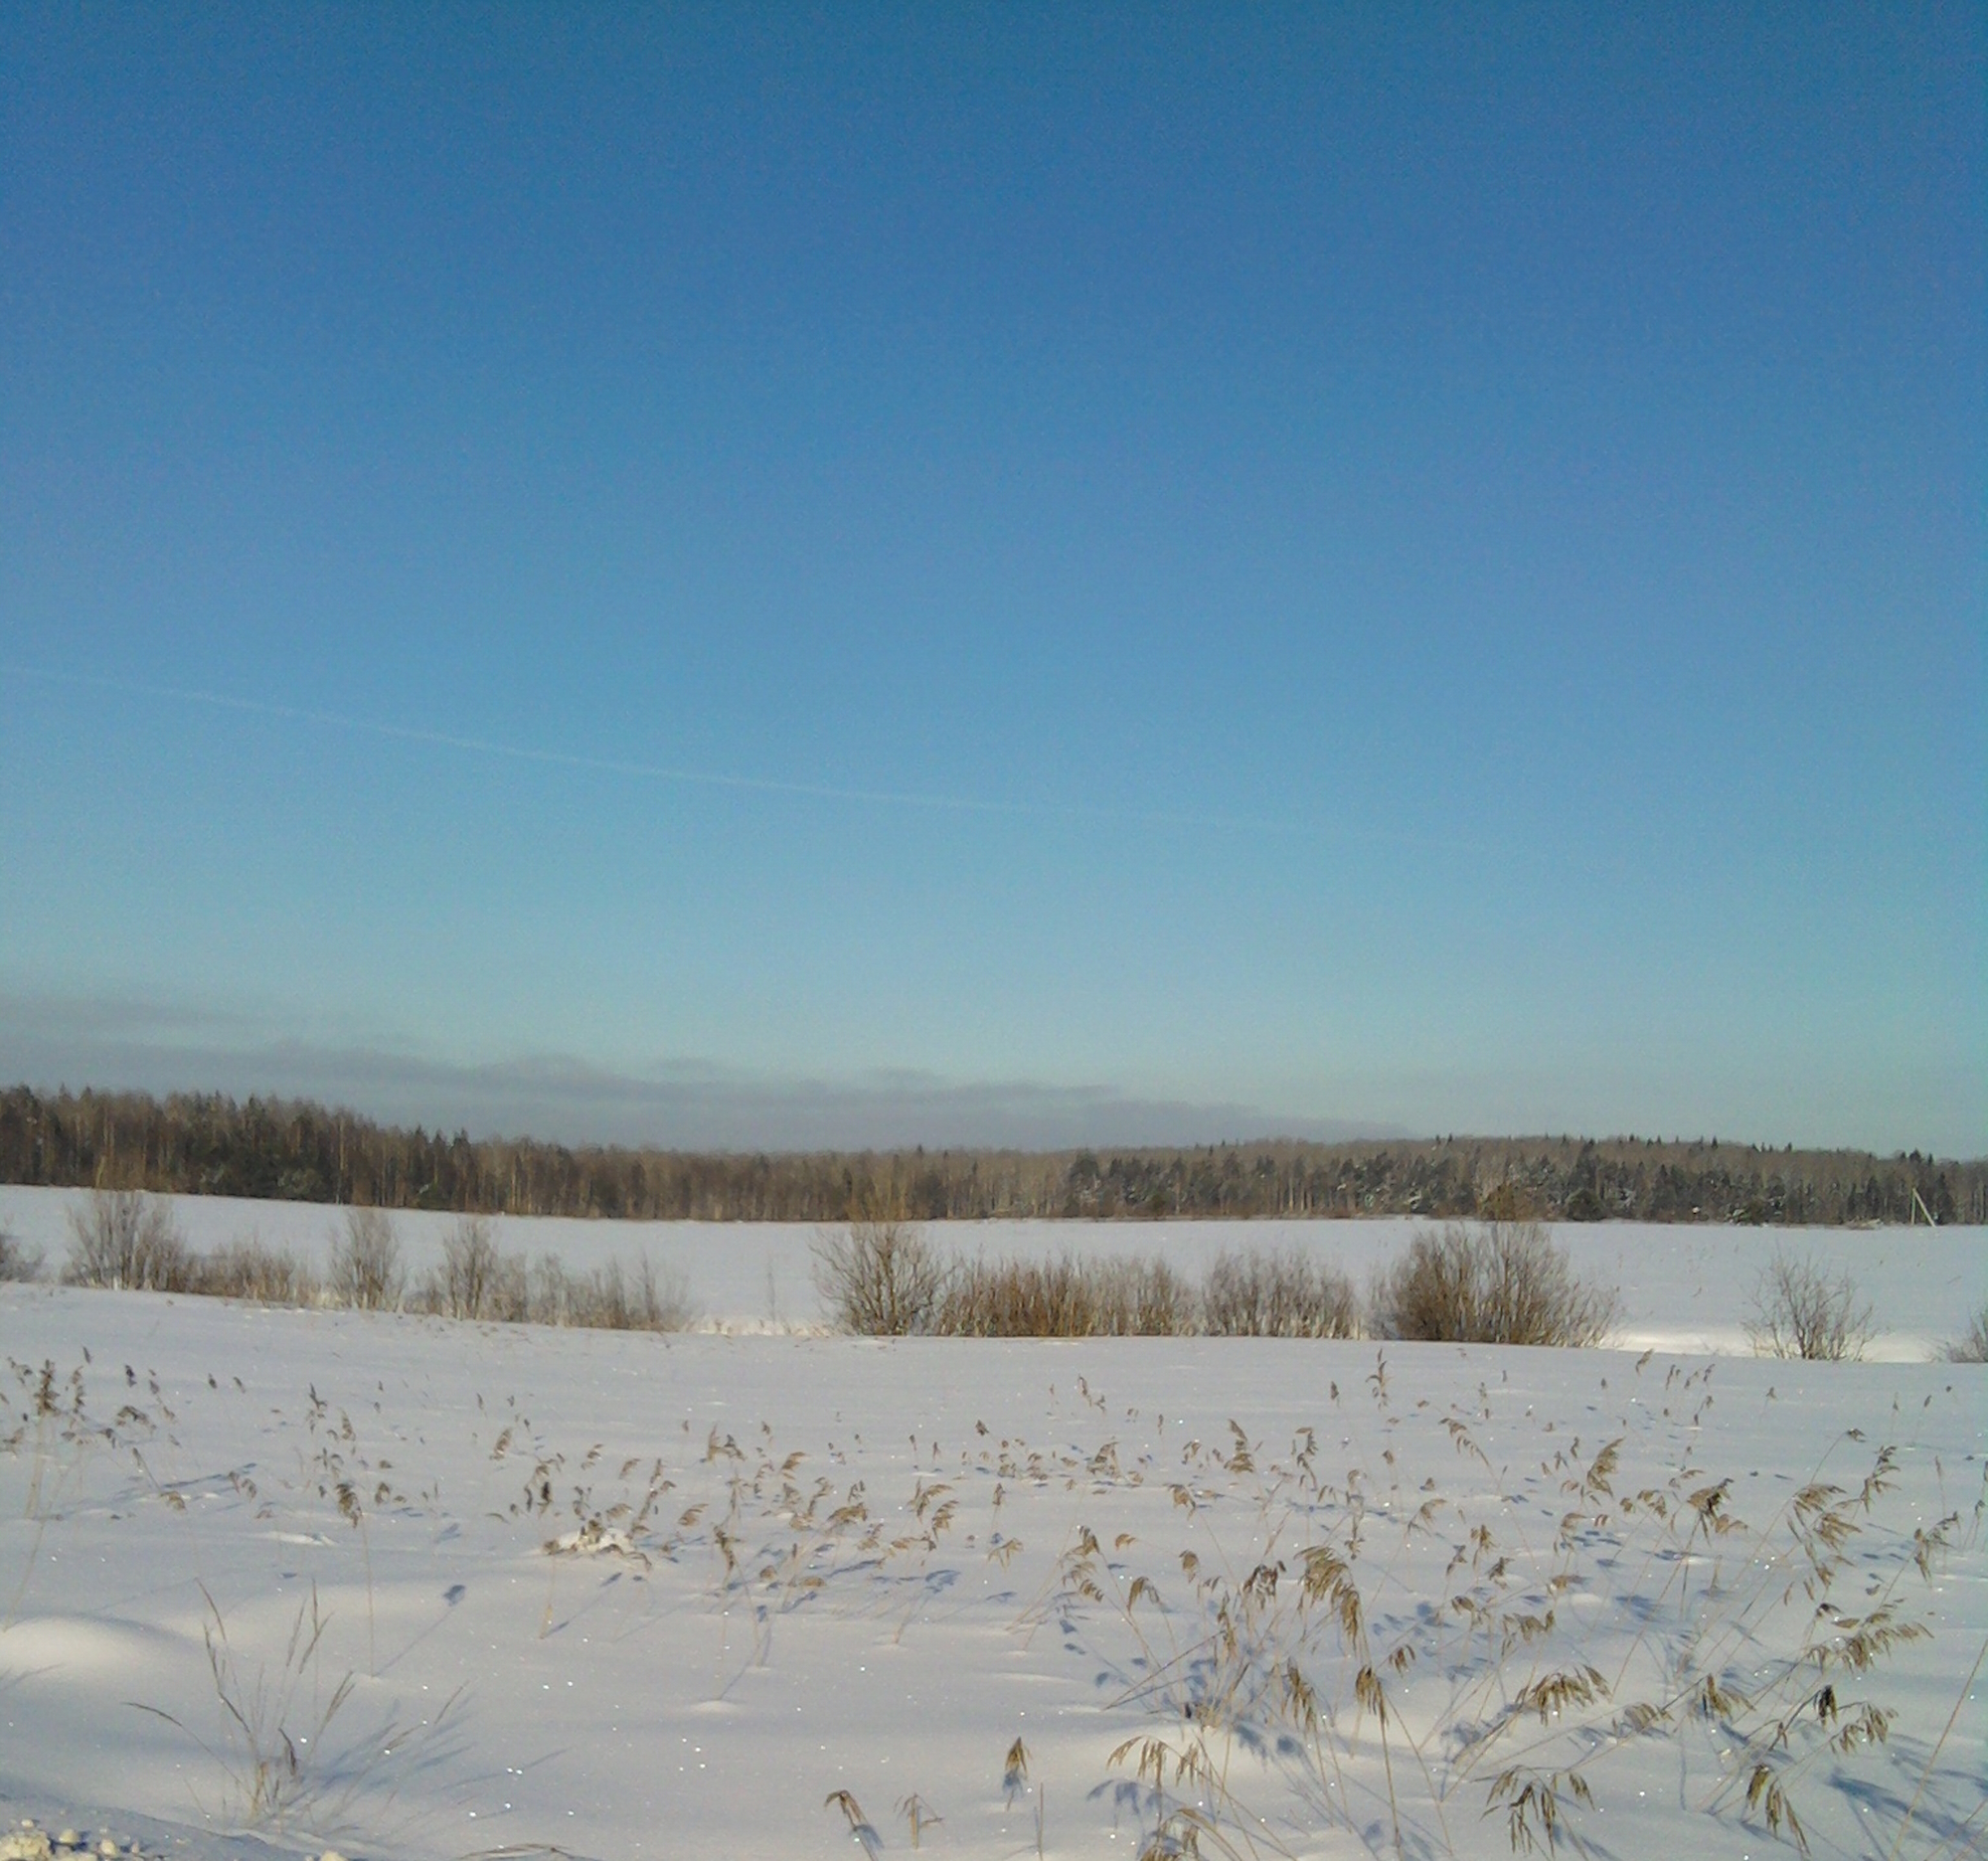
winter, winter field, winter sky, winter forest, snow, sky, plant, natural landscape, freezing, tree, grass, plain, grassland, landscape, horizon, prairie, frost, field, twig, steppe, wildlife, tundra, precipitation, ice